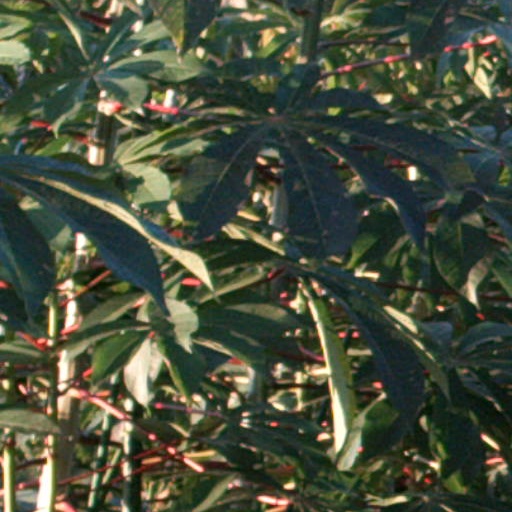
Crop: cassava